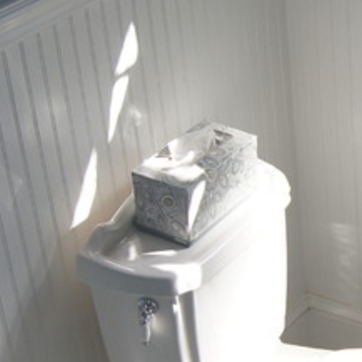
Material: paper